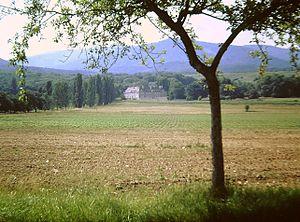
Château d'Ollwiler
Cet article recense de manière non exhaustive les châteaux, maisons fortes, mottes castrales, situés dans le département français du Haut-Rhin. Il est fait état des inscriptions et classements au titre des monuments historiques.